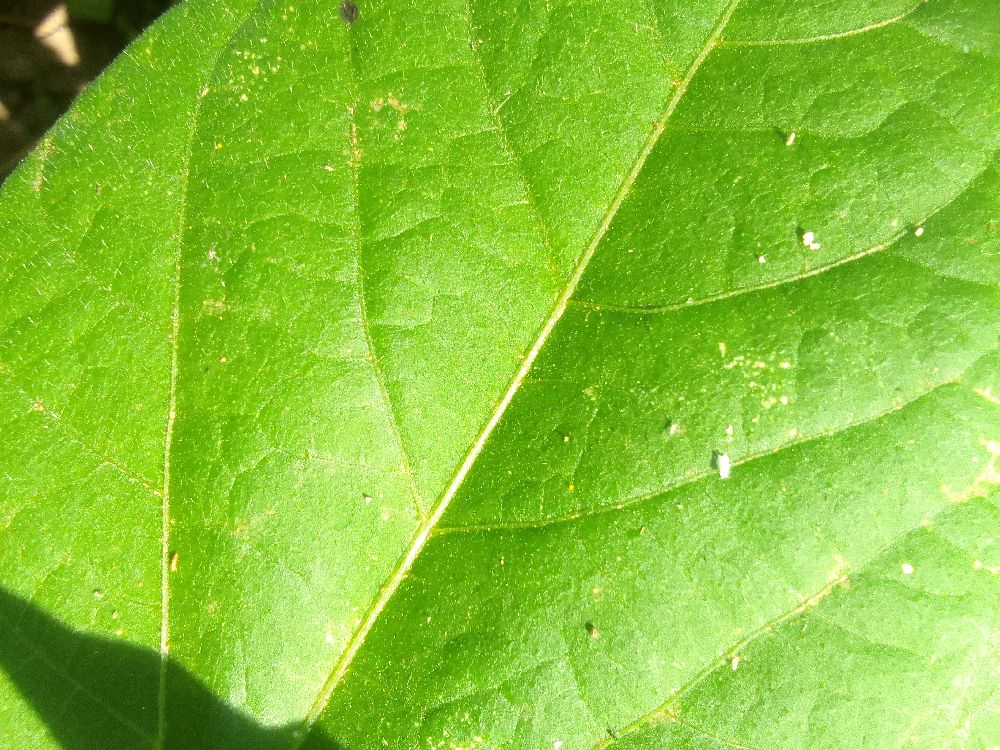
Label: healthy